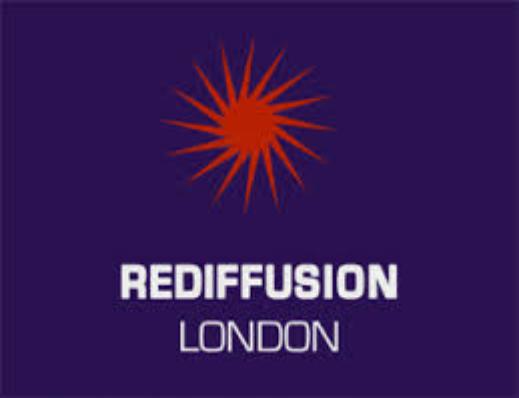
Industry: Electronic